AT&T Pebble Beach Pro-Am

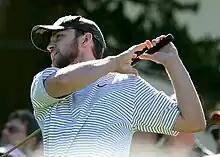
Singer Justin Timberlake at the 2006 AT&T Pebble Beach National Pro-Am.

Notable professionals in recent years have included Tiger Woods, Phil Mickelson, Mark O'Meara, Davis Love III, Jordan Spieth, and Vijay Singh. Notable celebrities have included fan favorite Bill Murray, Glenn Frey, Kevin Costner, Steve Young, George Lopez, Tom Brady, Bill Belichick, Kenny G, Justin Timberlake, Ray Romano, Clay Walker, and Carson Daly. Past celebrities included many Hollywood legends, some of whom were accomplished amateur golfers. Jim Backus, best known as the voice of Mr. Magoo and as Thurston Howell III on "Gilligan's Island", made the 36-hole pro-am cut in 1964.